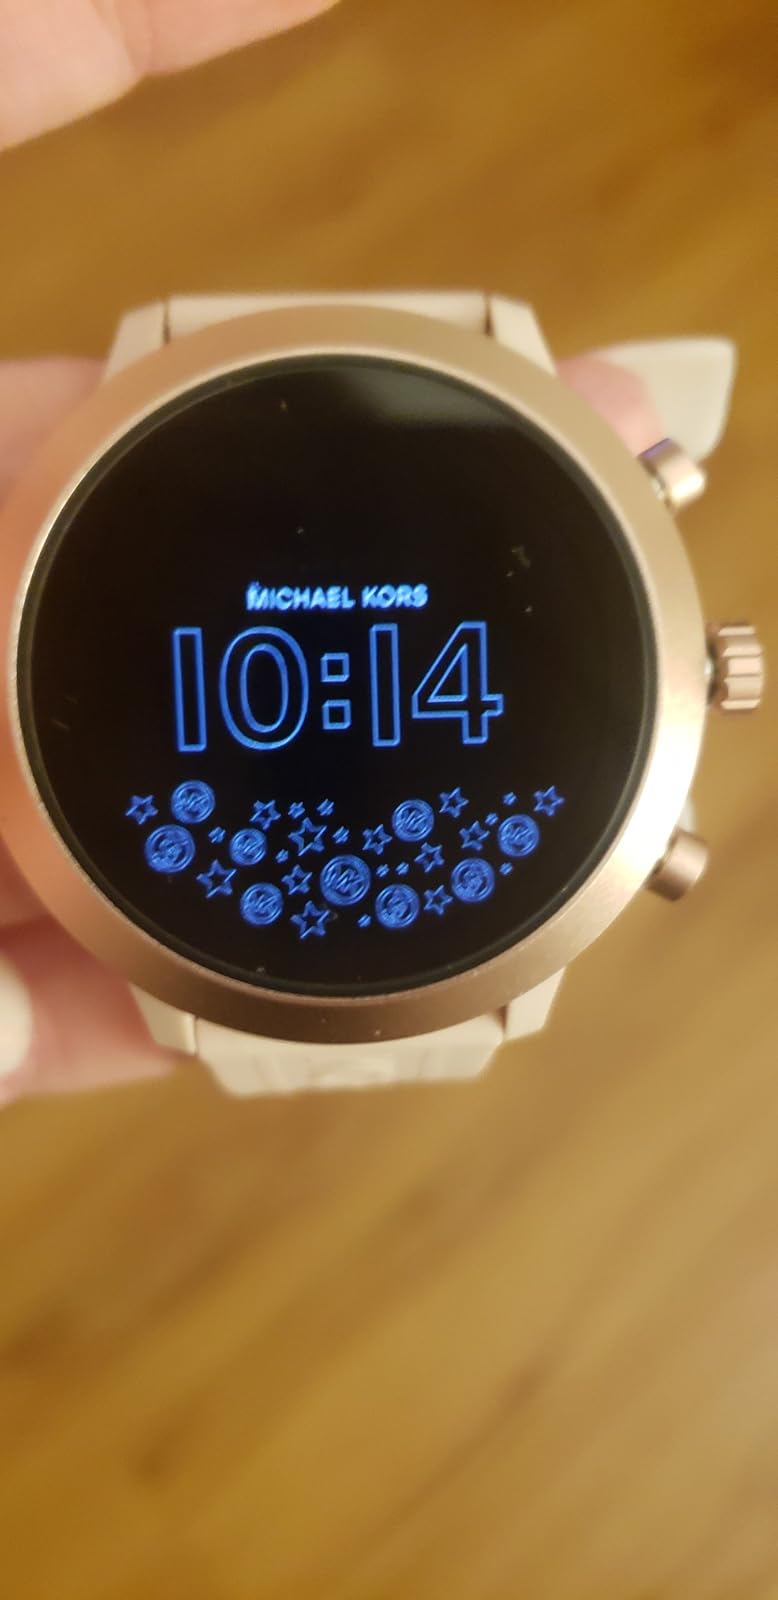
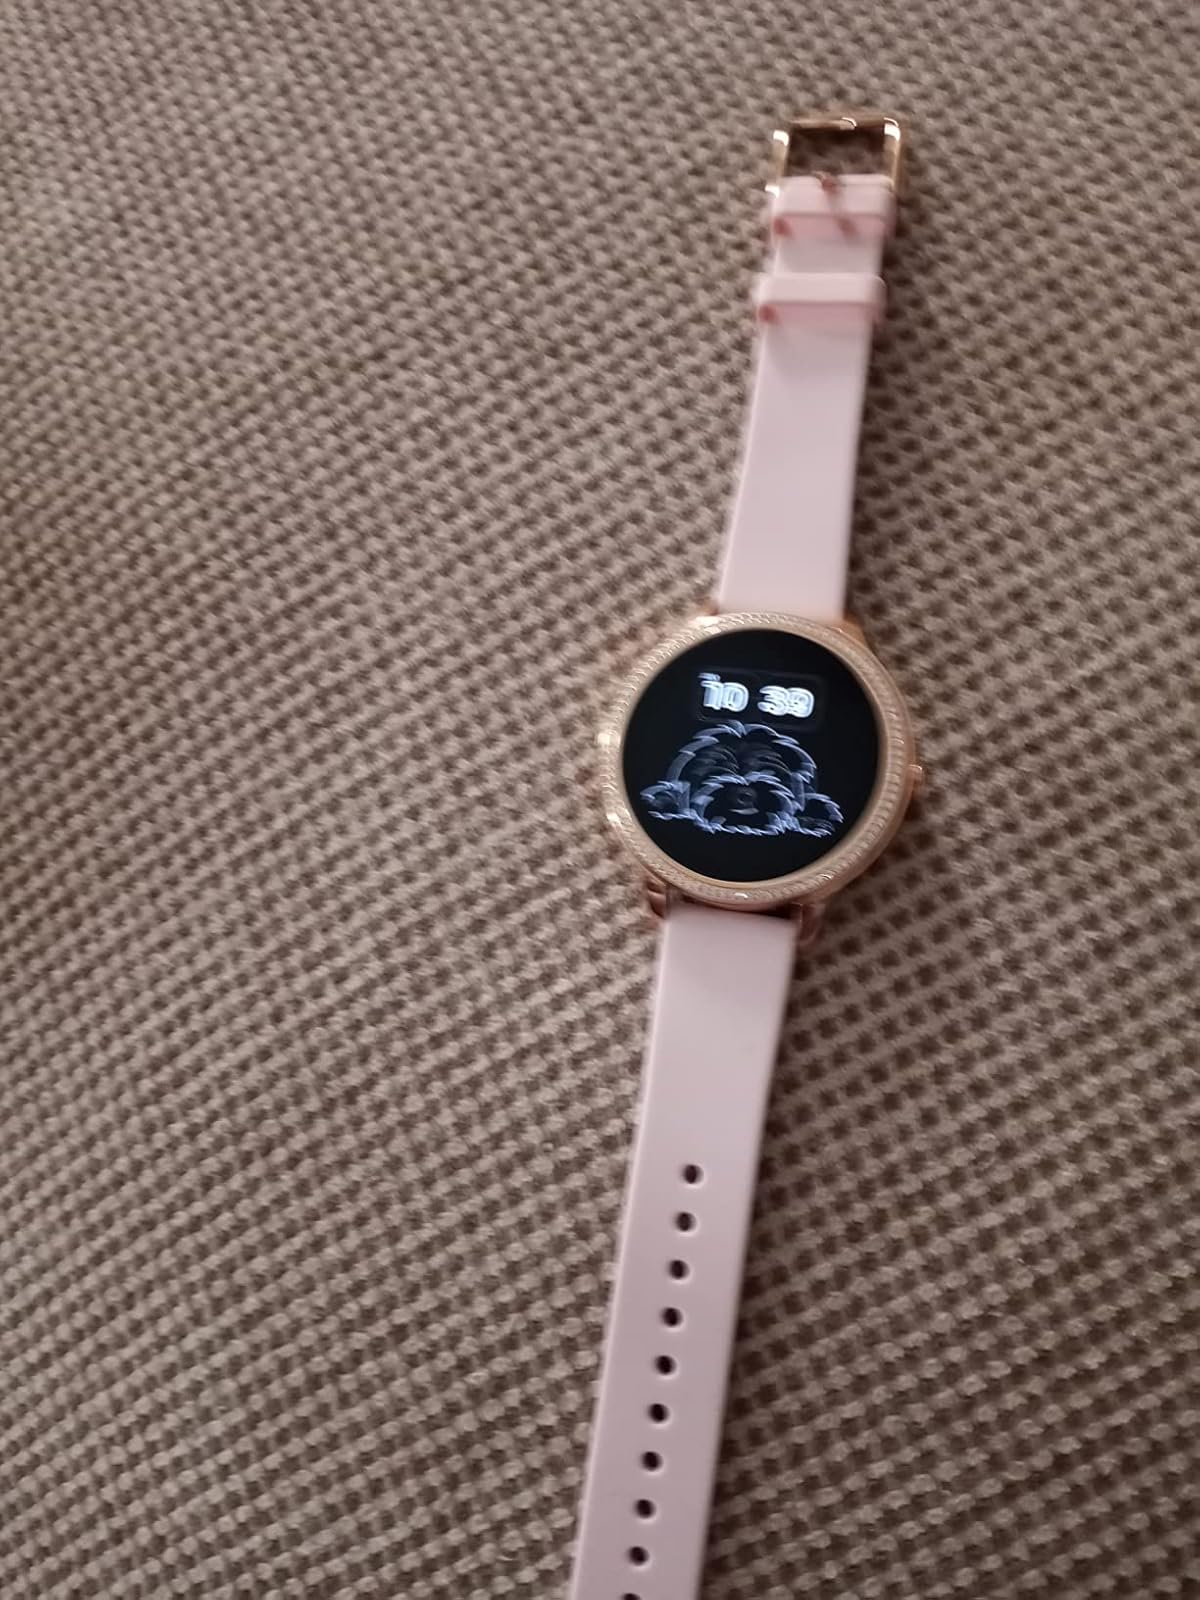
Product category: smartwatch
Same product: no